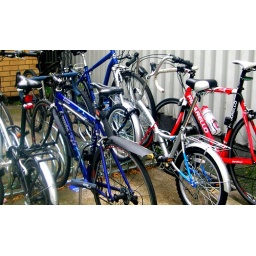
many of the driver's cycle into the depot. the bike rack was overflowing (the depot manager keeps his road bike in his office)